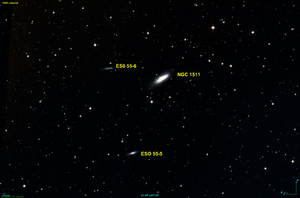
Réalisée avec les données de Digitized Sky Survey et le logiciel Aladin
NGC 1511B est une galaxie spirale barrée naine située dans la constellation de l'Hydre mâle à environ 59 millions d'années-lumière de la Voie lactée.
NGC 1511A est une galaxie spirale barrée naine située dans la constellation de l'Hydre mâle à environ 61 millions d'années-lumière de la Voie lactée.
NGC 1511 est une galaxie spirale barrée située dans la constellation de l'Hydre mâle à environ 61 millions d'années-lumière de la Voie lactée. Elle a été découverte par l'astronome britannique John Herschel en 1834.